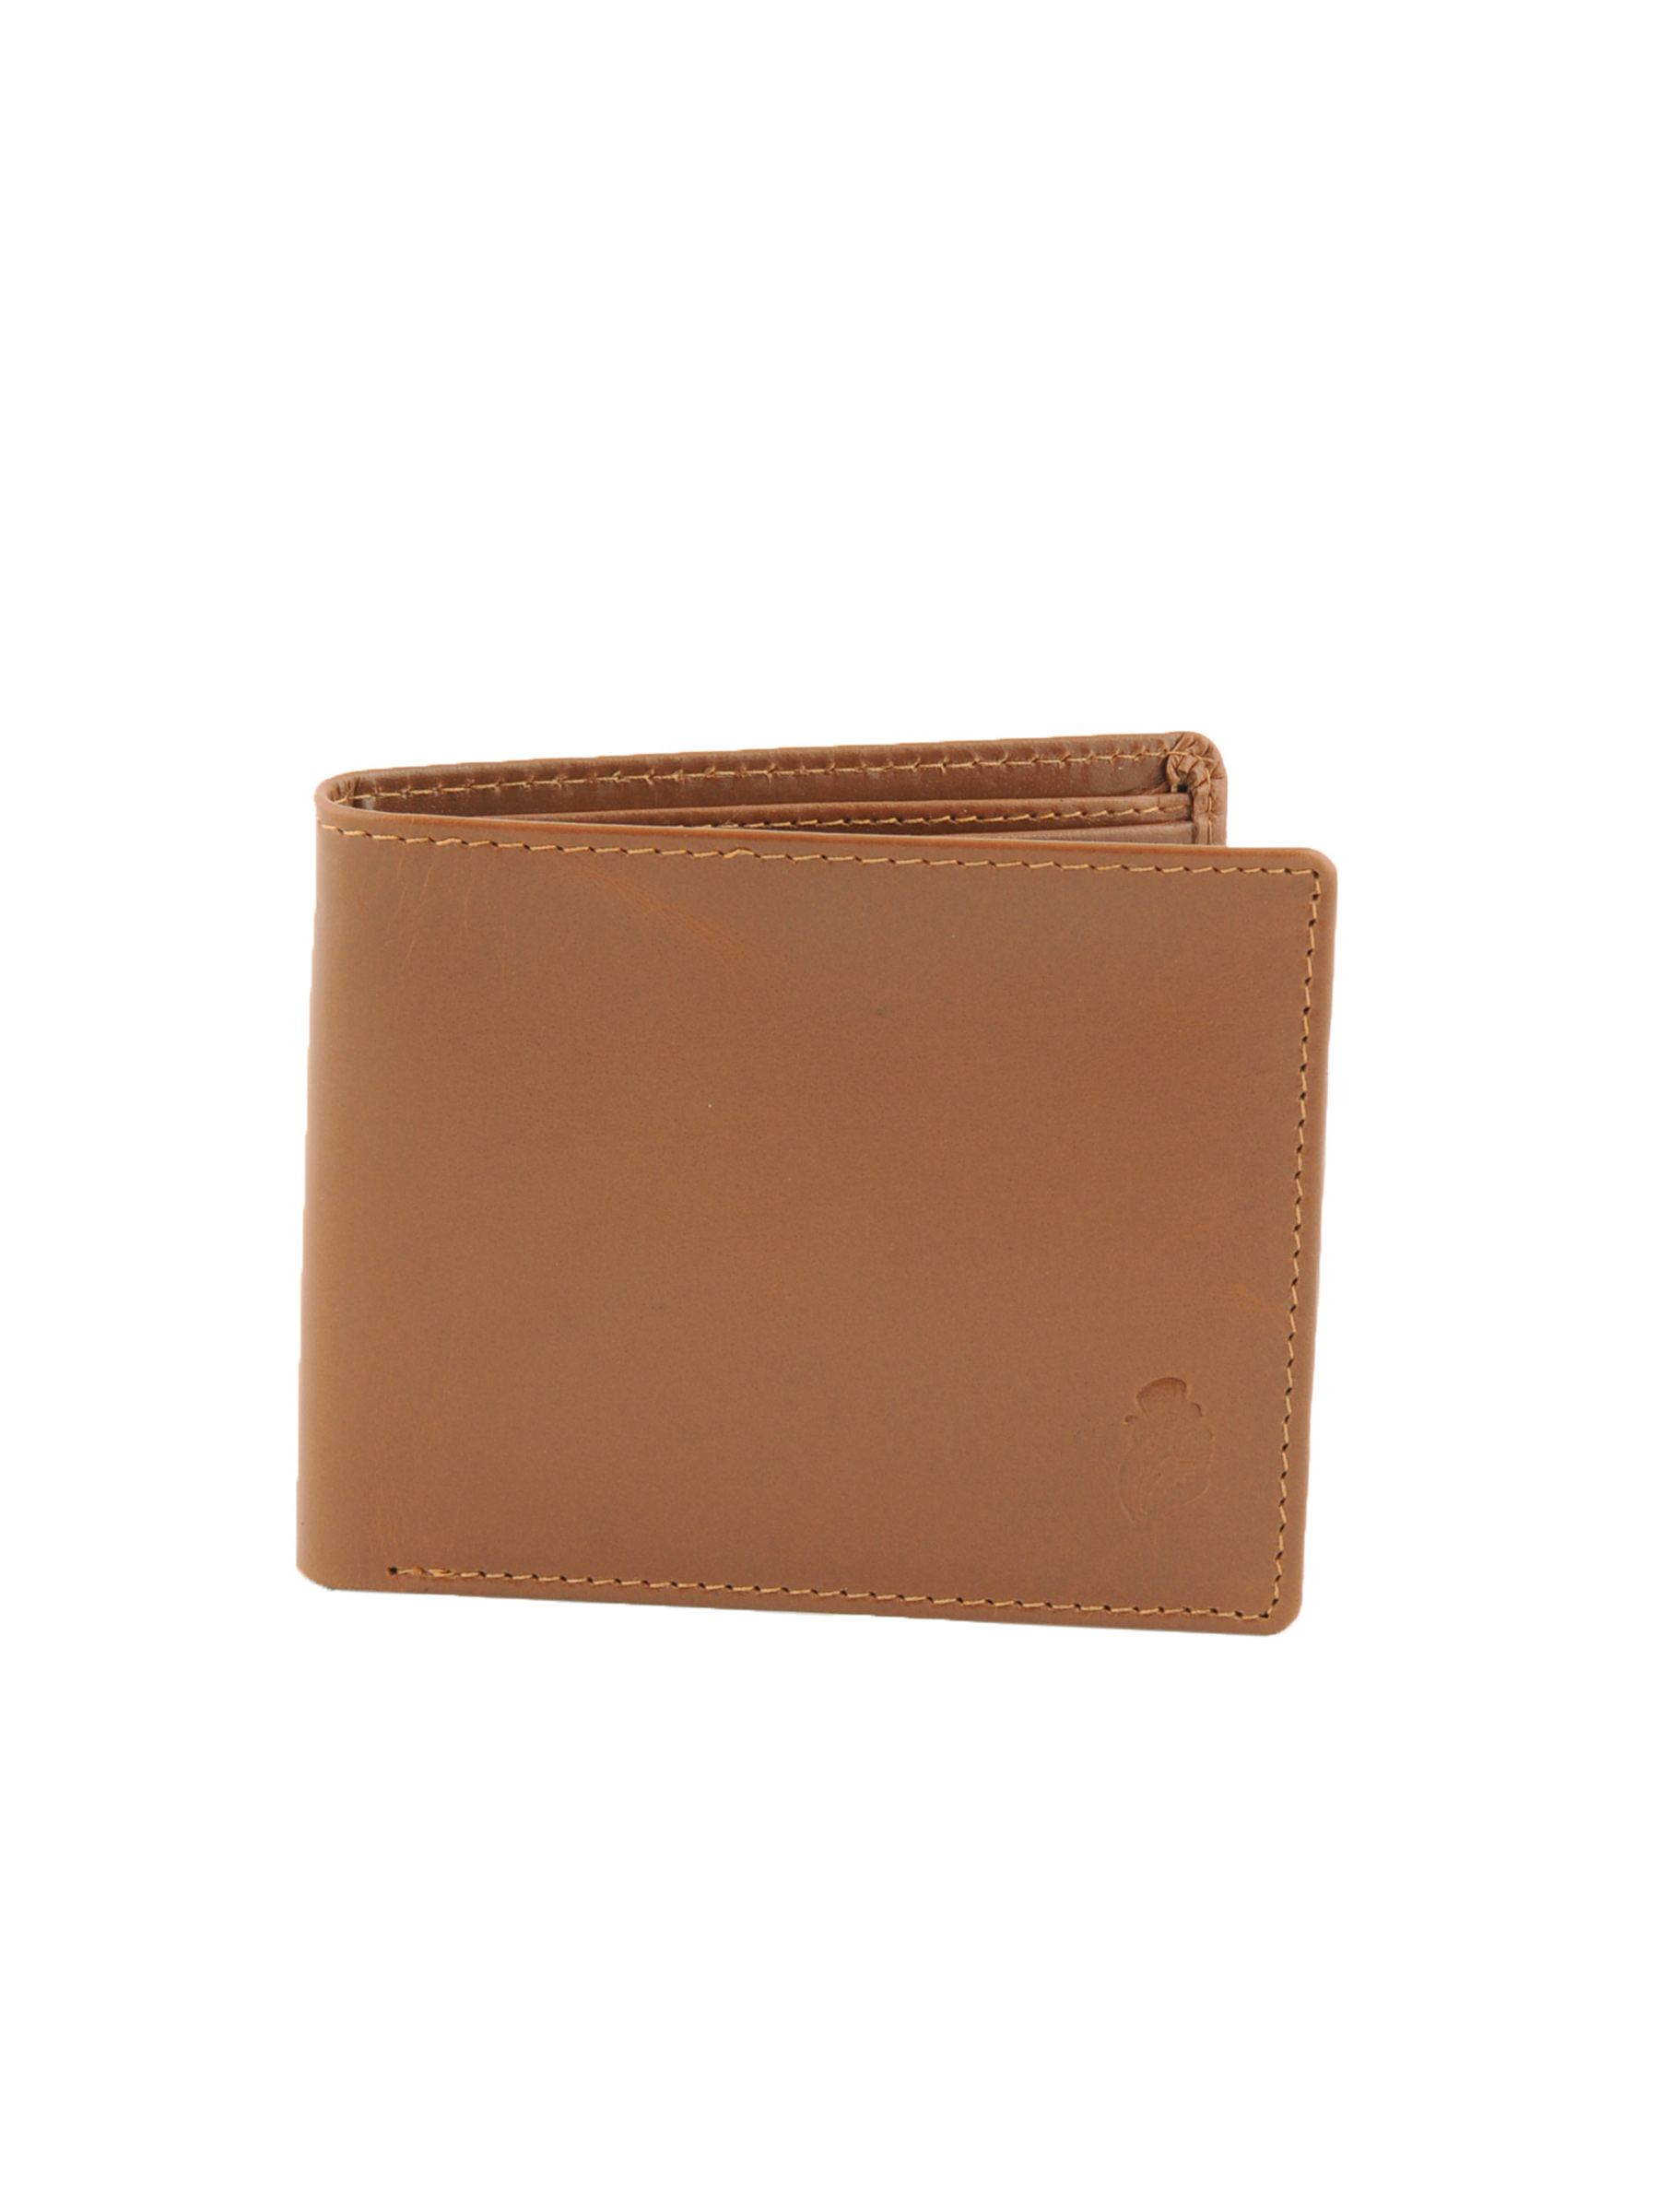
Reid & Taylor Men Casual Brown Wallets
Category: Accessories / Wallets / Wallets
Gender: Men
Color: Brown
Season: Fall 2011
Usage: Casual